Attack on Šabac

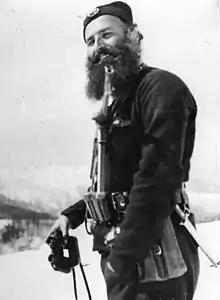
Dragoslav Račić, the commander of all rebel units during the attack on Šabac

On 25 August Račić and Jerković composed and sent a letter to Draža Mihailović asking for his approval for joint action of Chetniks and Partisans against the Axis forces, emphasizing that there is atmosphere of population of the region for united struggle against the occupiers. Mihailović did not approve the attack on Šabac since rebel forces were still weak and because the German garrison was well prepared for the attack, emphasizing that it is irrational to capture Šabac without being able to capture the territory on the left bank of river Sava. Nevertheless, on 28 August Račić and Jerković agreed to attack Šabac together with Račić being the main commander of all units. On 1 September the Chetnik Cer Detachment and Partisan Podrinje Detachment issued a joint proclamation emphasizing their intention to struggle against the occupying forces together.